Machacado con huevo
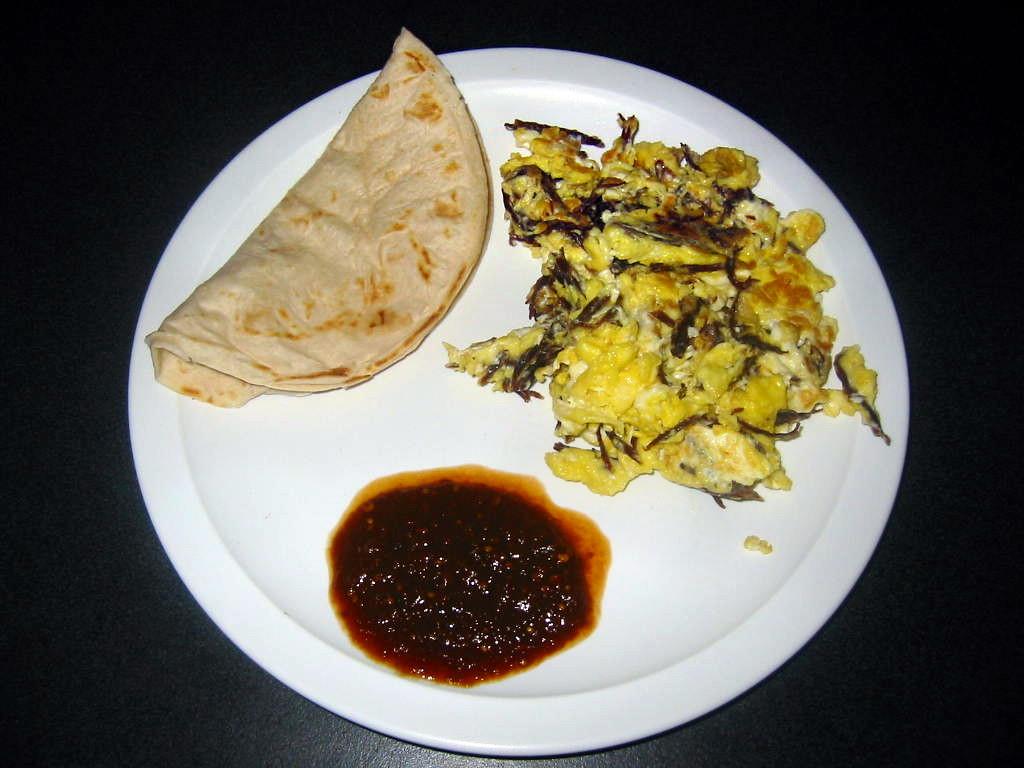
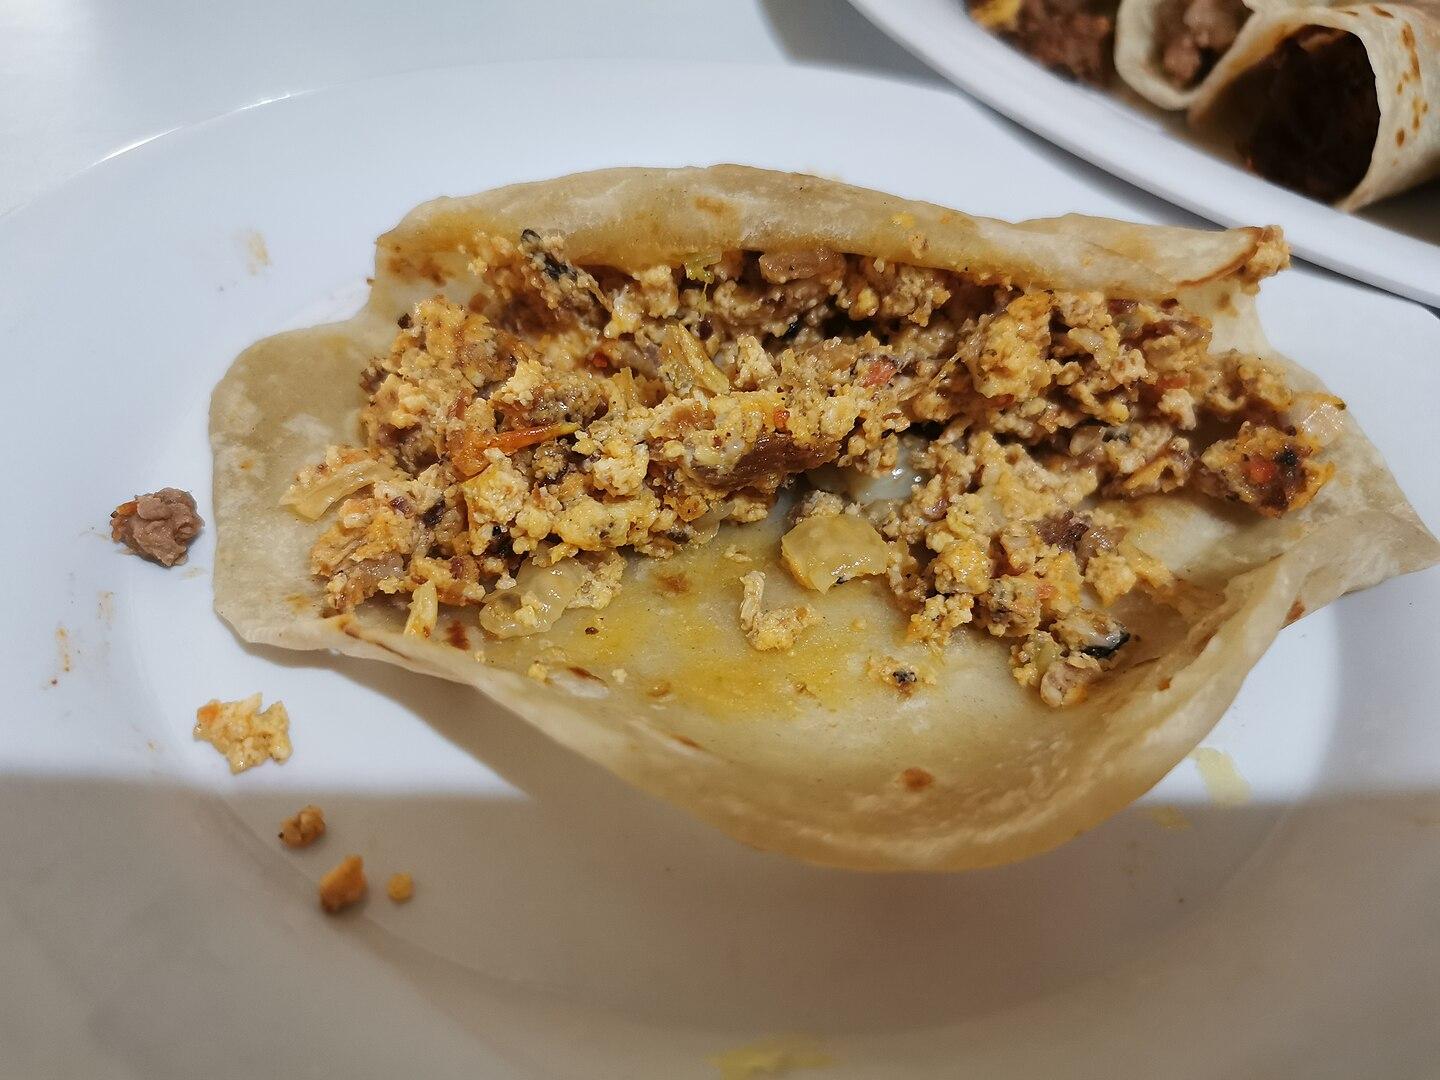
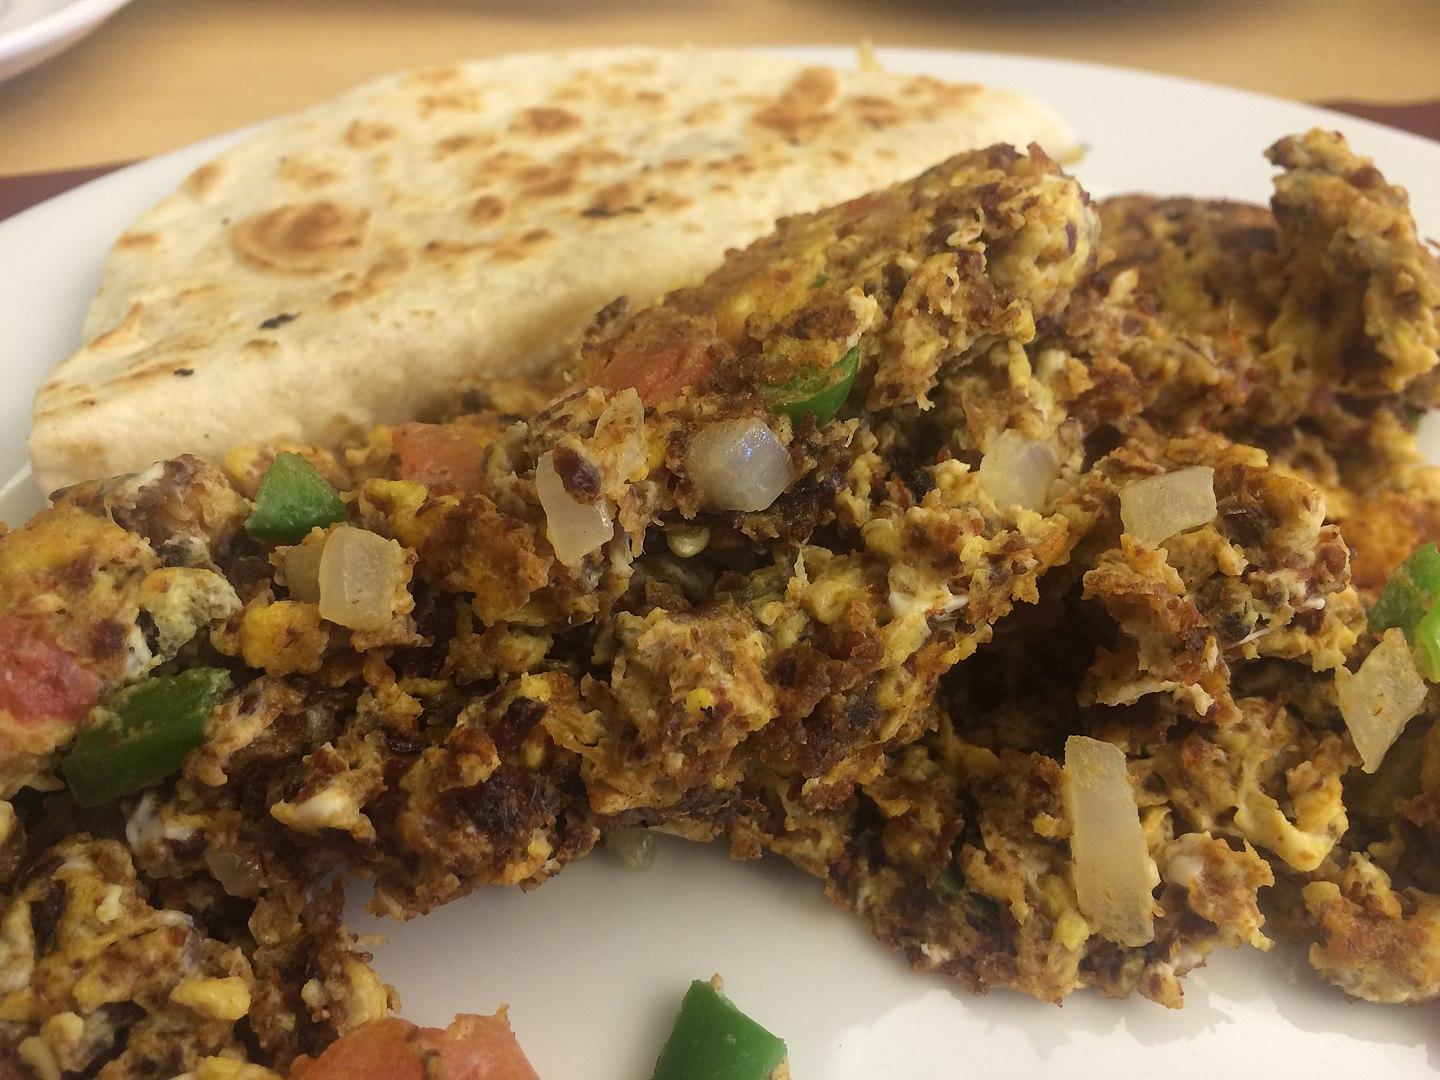
Also known as:
es - Spanish: Machacado con huevo
eu - Basque: Machacado con huevo
tr - Turkish: Machacado con huevo
Category: egg, meat (scrambled egg, dried beef)
Cuisine: Mexican
Associated cuisines: Mexican
Area: Northern Mexico, American Southwest
Countries: Mexico, United States
Region: Central America, Northern America, , ,
The basic dish is made with scrambled eggs and dried beef. Chopped tomatoes, onions and chili peppers can be added, or salsa can be cooked into it, to create another version.